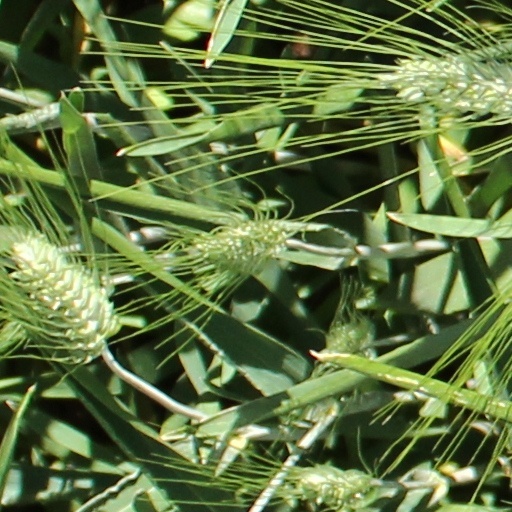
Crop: wheat